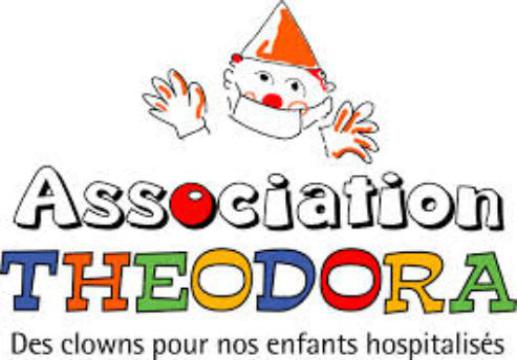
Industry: Others